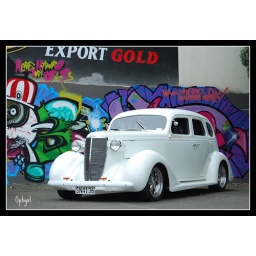
We thought the white Nash would contrast well against the very colourful local street art carpark.